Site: brandenburg
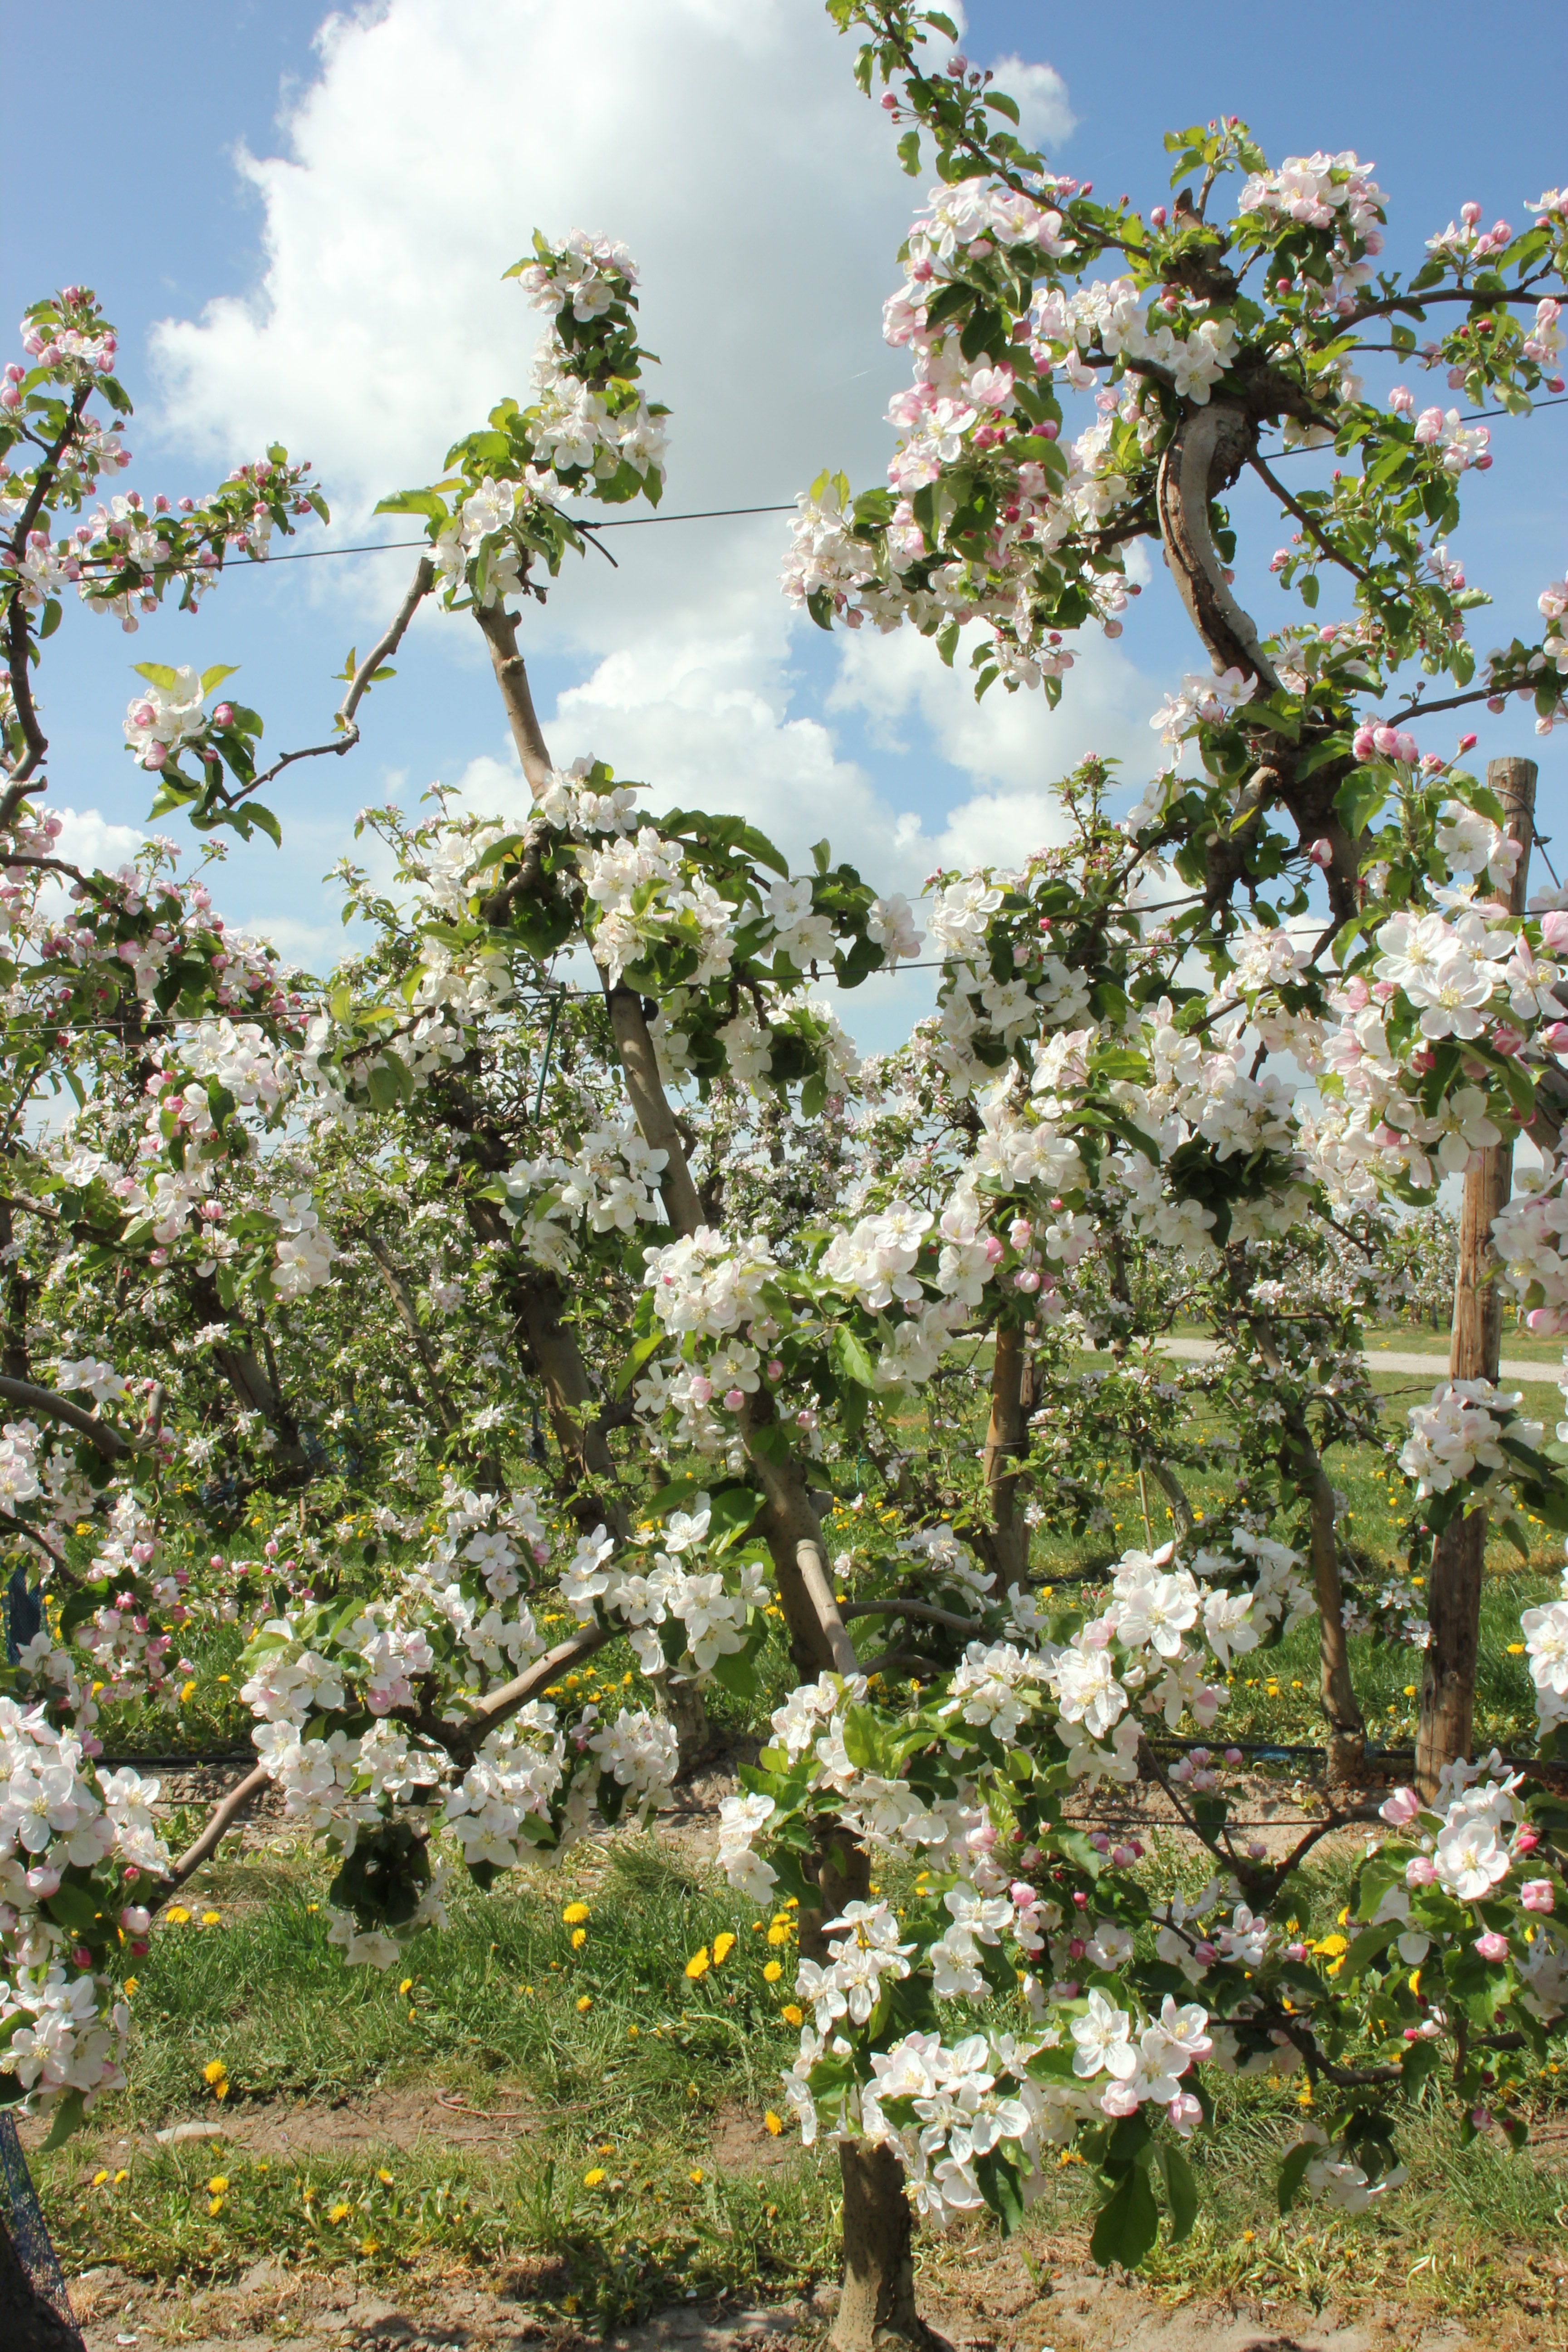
Growth stage (BBCH 65): Flowering